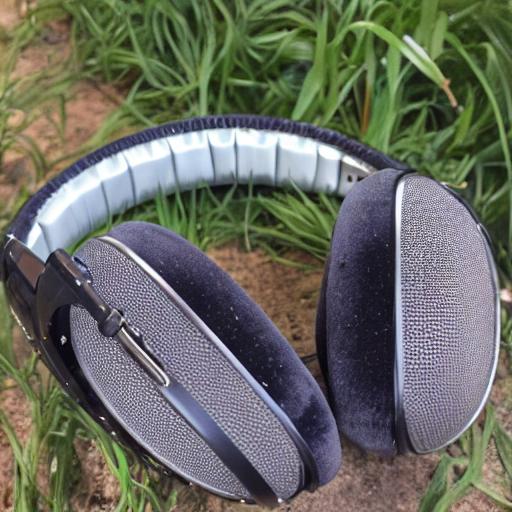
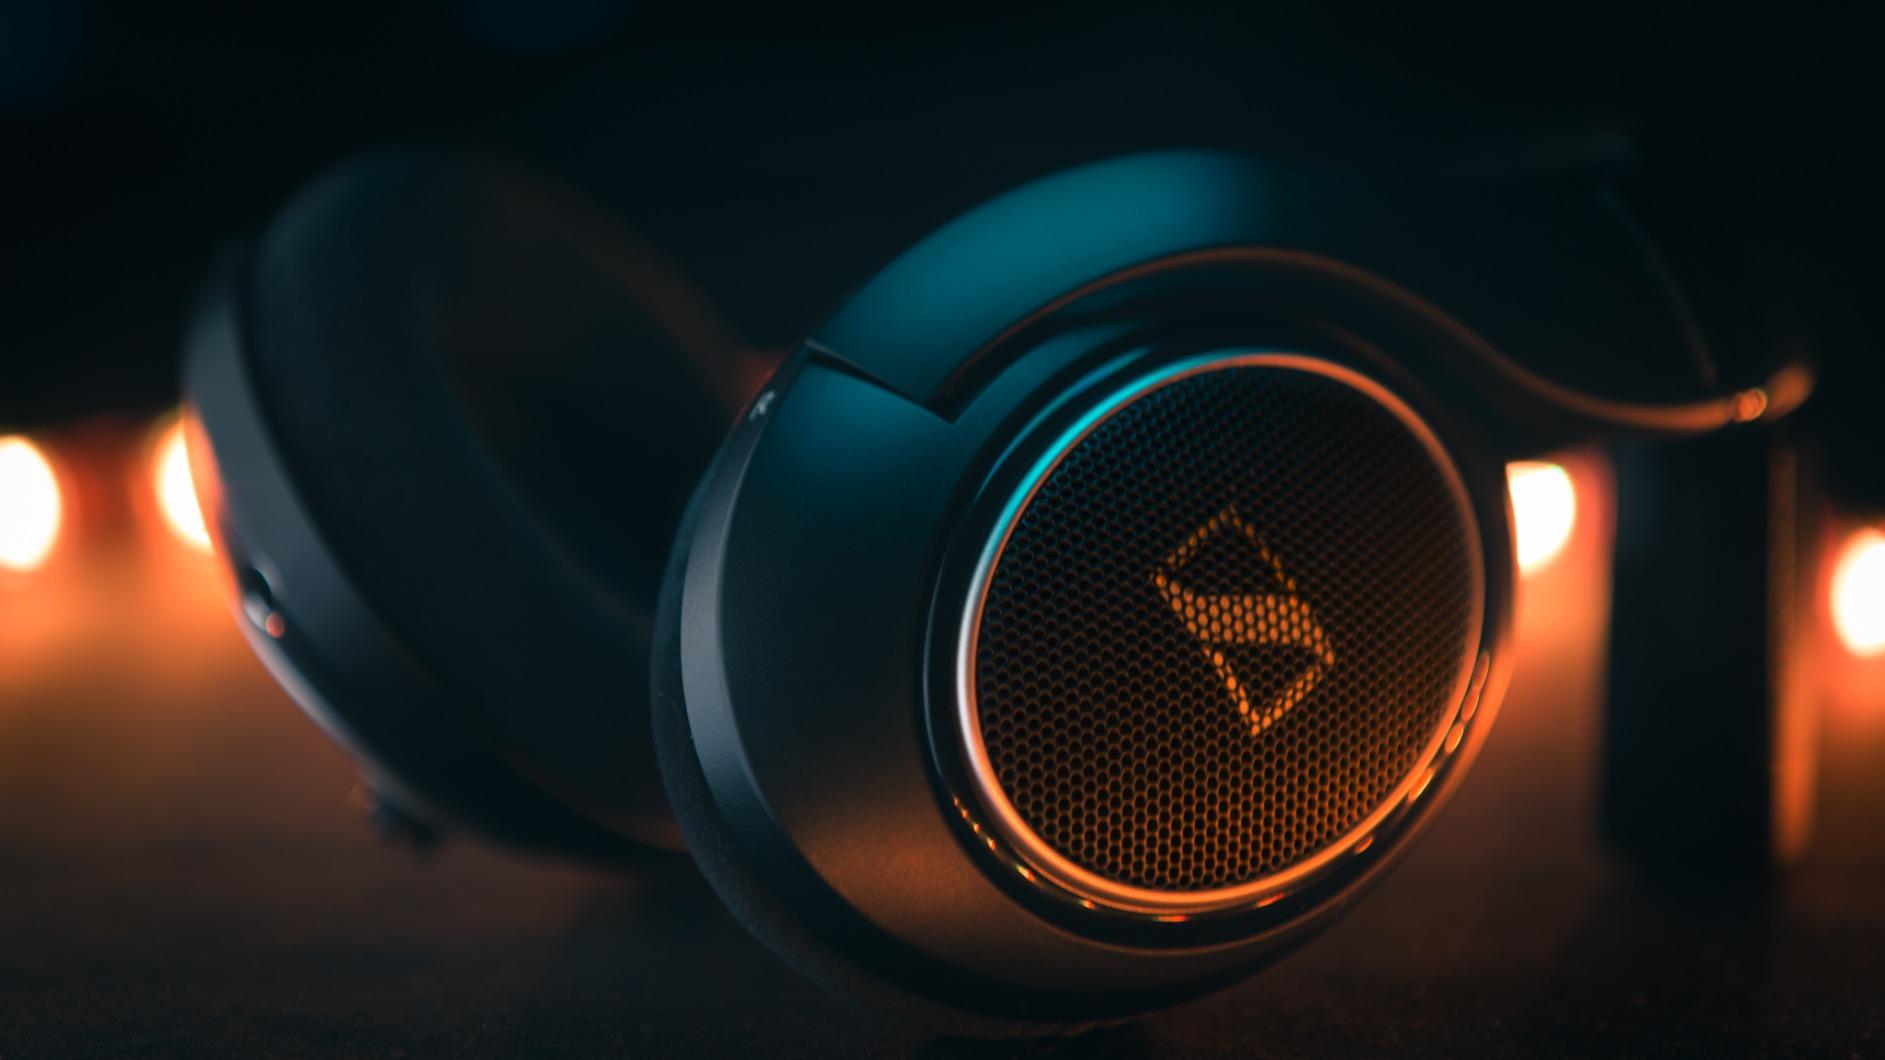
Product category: headphones
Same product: no